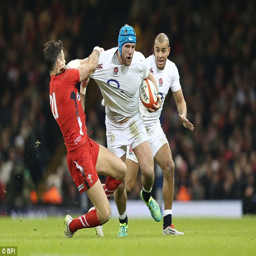
rugby player was one of players who put in a brilliant performance